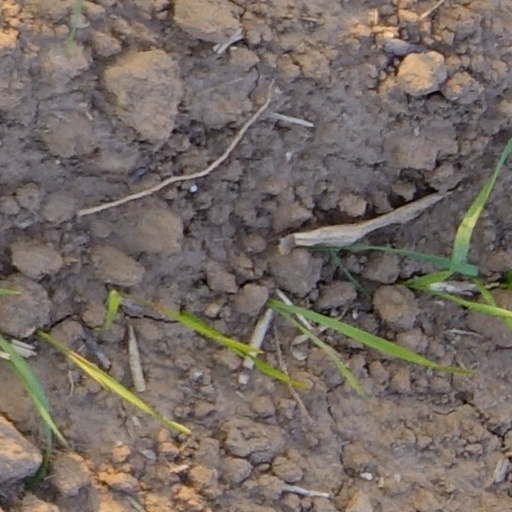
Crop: wheat